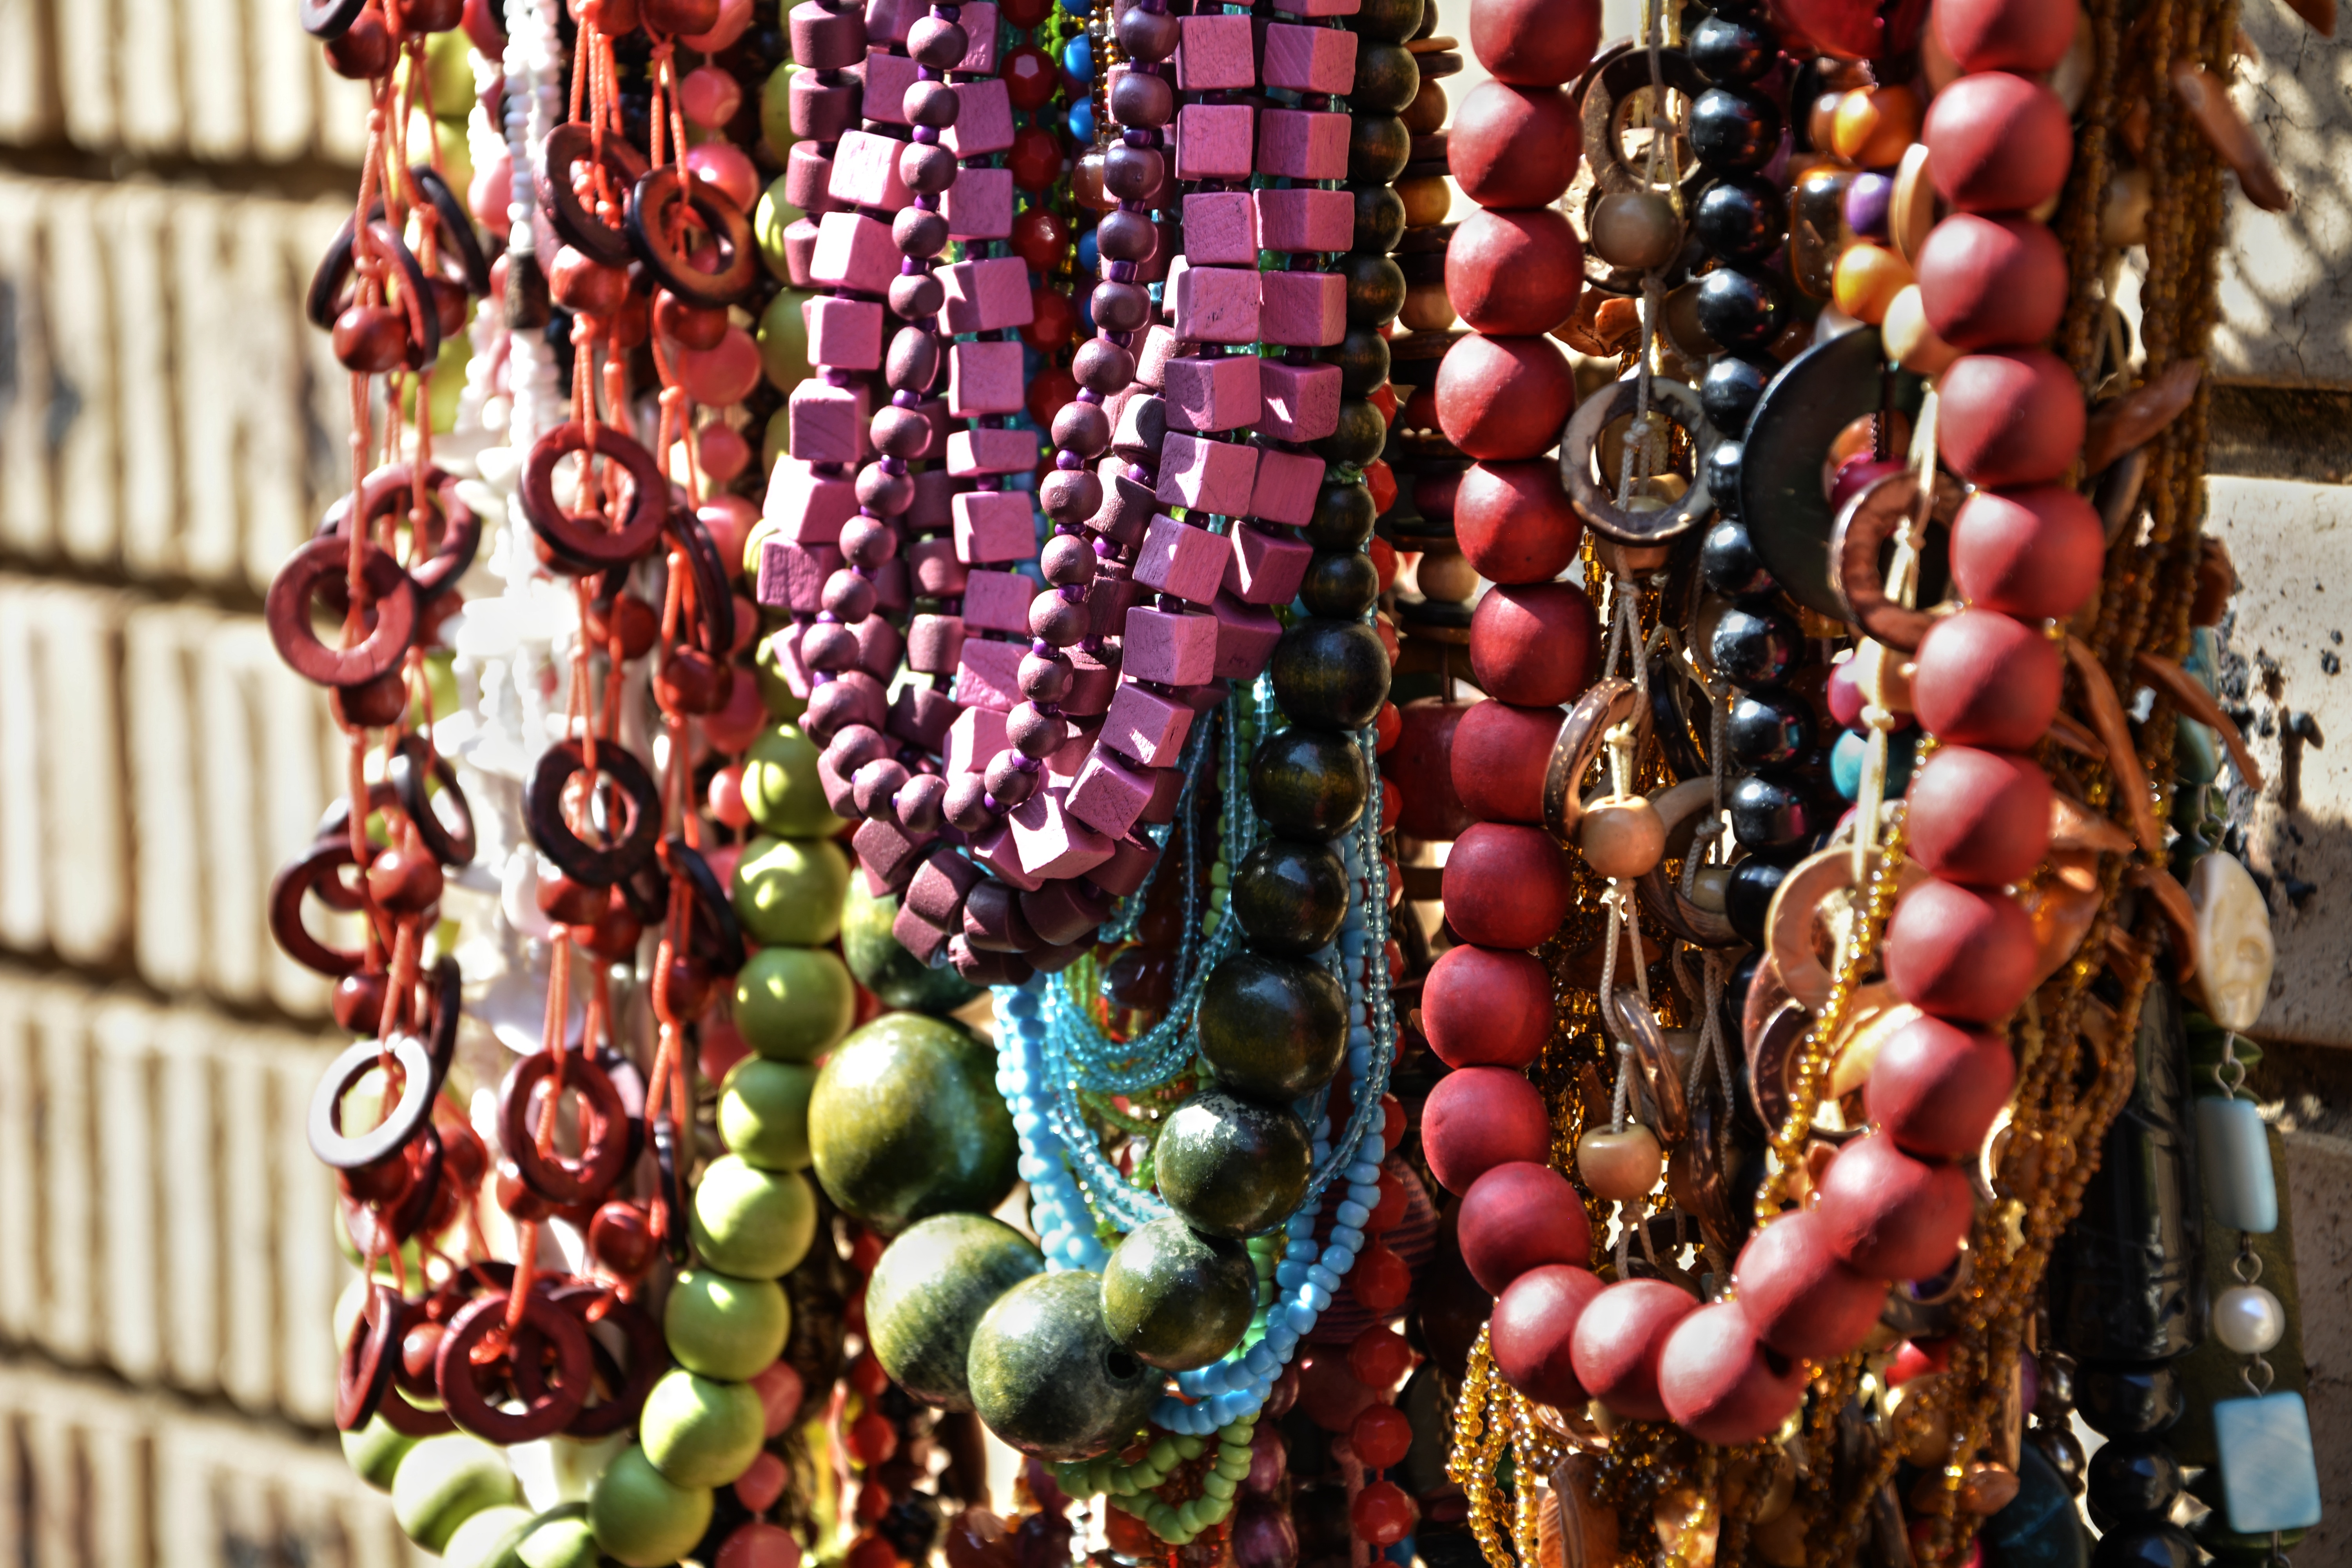
flower, food, produce, color, market, bead, christmas decoration, art, beads, income, hand craft, neck lace